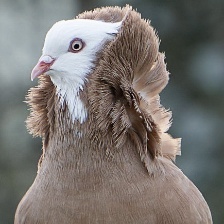
Species: JACOBIN PIGEON
Scientific name: COLUMBA LIVIA